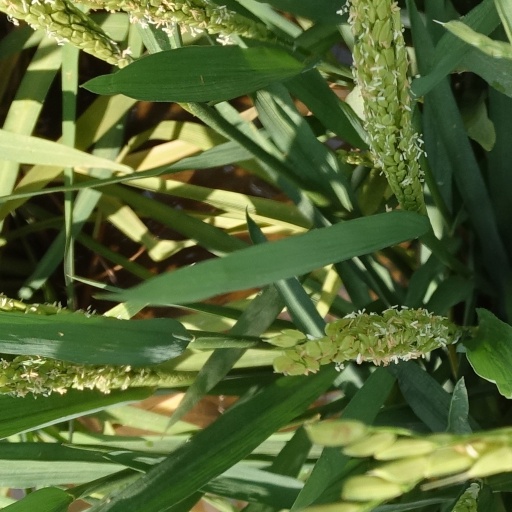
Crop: rice